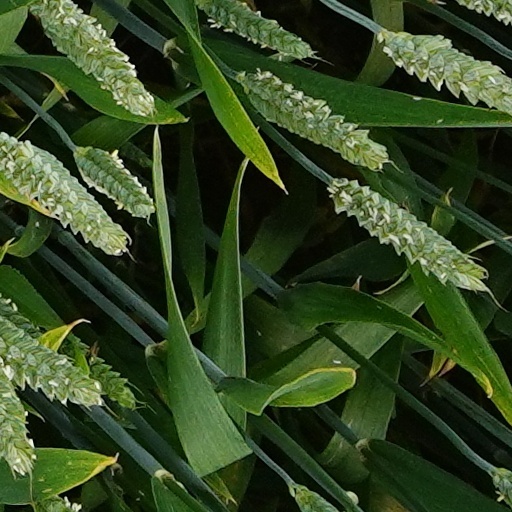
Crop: wheat